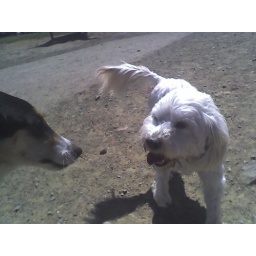
She gave me a great welcome and I sort of felt like a rock star in the dog world. ;-)